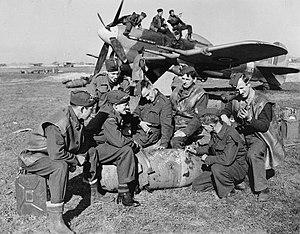
Le 438ᵉ Escadron tactique d'hélicoptères «Ville de Montréal» est une unité de l'Aviation royale canadienne. L'escadron exploite l'hélicoptère tactique CH-146 Griffon depuis le hangar Hartland de Montarville Molson de la Garnison St-Hubert au Québec, Canada. Ses tâches comprennent le transport utilitaire tactique armé et non armé, la formation du personnel navigant aux tactiques de base et avancées de l'aviation, la formation technique du personnel au sol et des mécaniciens de bord et l'entretien périodique d’appareils de la flotte de CH-146. Elles comprennent également comme capacités résiduelles la recherche et de sauvetage, la reconnaissance et le soutien aux organismes civils fédéraux et provinciaux du maintien de la paix. Unité de « Force totale » composée de membres de la Force régulière et de réservistes à temps plein et à temps partiel, l'Escadron fait partie de la 1ʳᵉ Escadre à la base des Forces canadiennes Kingston Ontario.